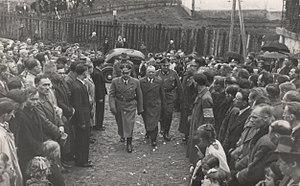
La 14ᵉ division SS ou la division « Galicie » — en ukrainien : 14-та гренадерська дивізія Ваффен СС «Галичина» — est l'une des 38 divisions de la Waffen-SS durant la Seconde Guerre mondiale.